Gordon Brown

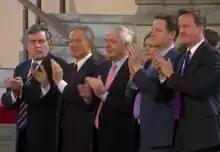
Brown with fellow former Prime Ministers Tony Blair and Sir John Major, Deputy Prime Minister Nick Clegg and Prime Minister David Cameron during U.S. President Barack Obama's address to Parliament

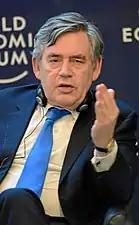
Brown, as UN Special Envoy for Global Education, addresses the World Economic Forum, January 2013

Brown had been committed to the Iraq War, but said in a speech in June 2007 that he would "learn the lessons" from the mistakes made in Iraq. Brown said in a letter published on 17 March 2008 that the United Kingdom would hold an inquiry into the war.